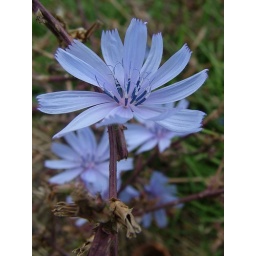
Wild flower in the meadow by the house